1st Carabinieri Paratroopers Regiment "Tuscania"

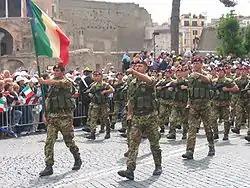
Paratroopers of the regiment parade in Rome in 2006.

The 1st Carabinieri Paratroopers Battalion ""Tuscania"", under the various designation changes, had ten Commanders from 1963 to 1996: